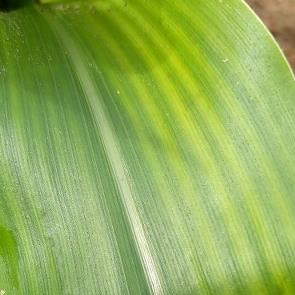
Crop: Maize
Condition: stripe-d